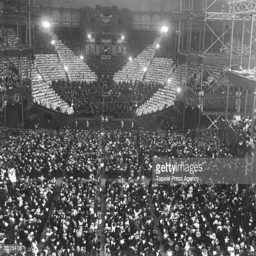
children singing the national anthem in front of a huge audience for festival